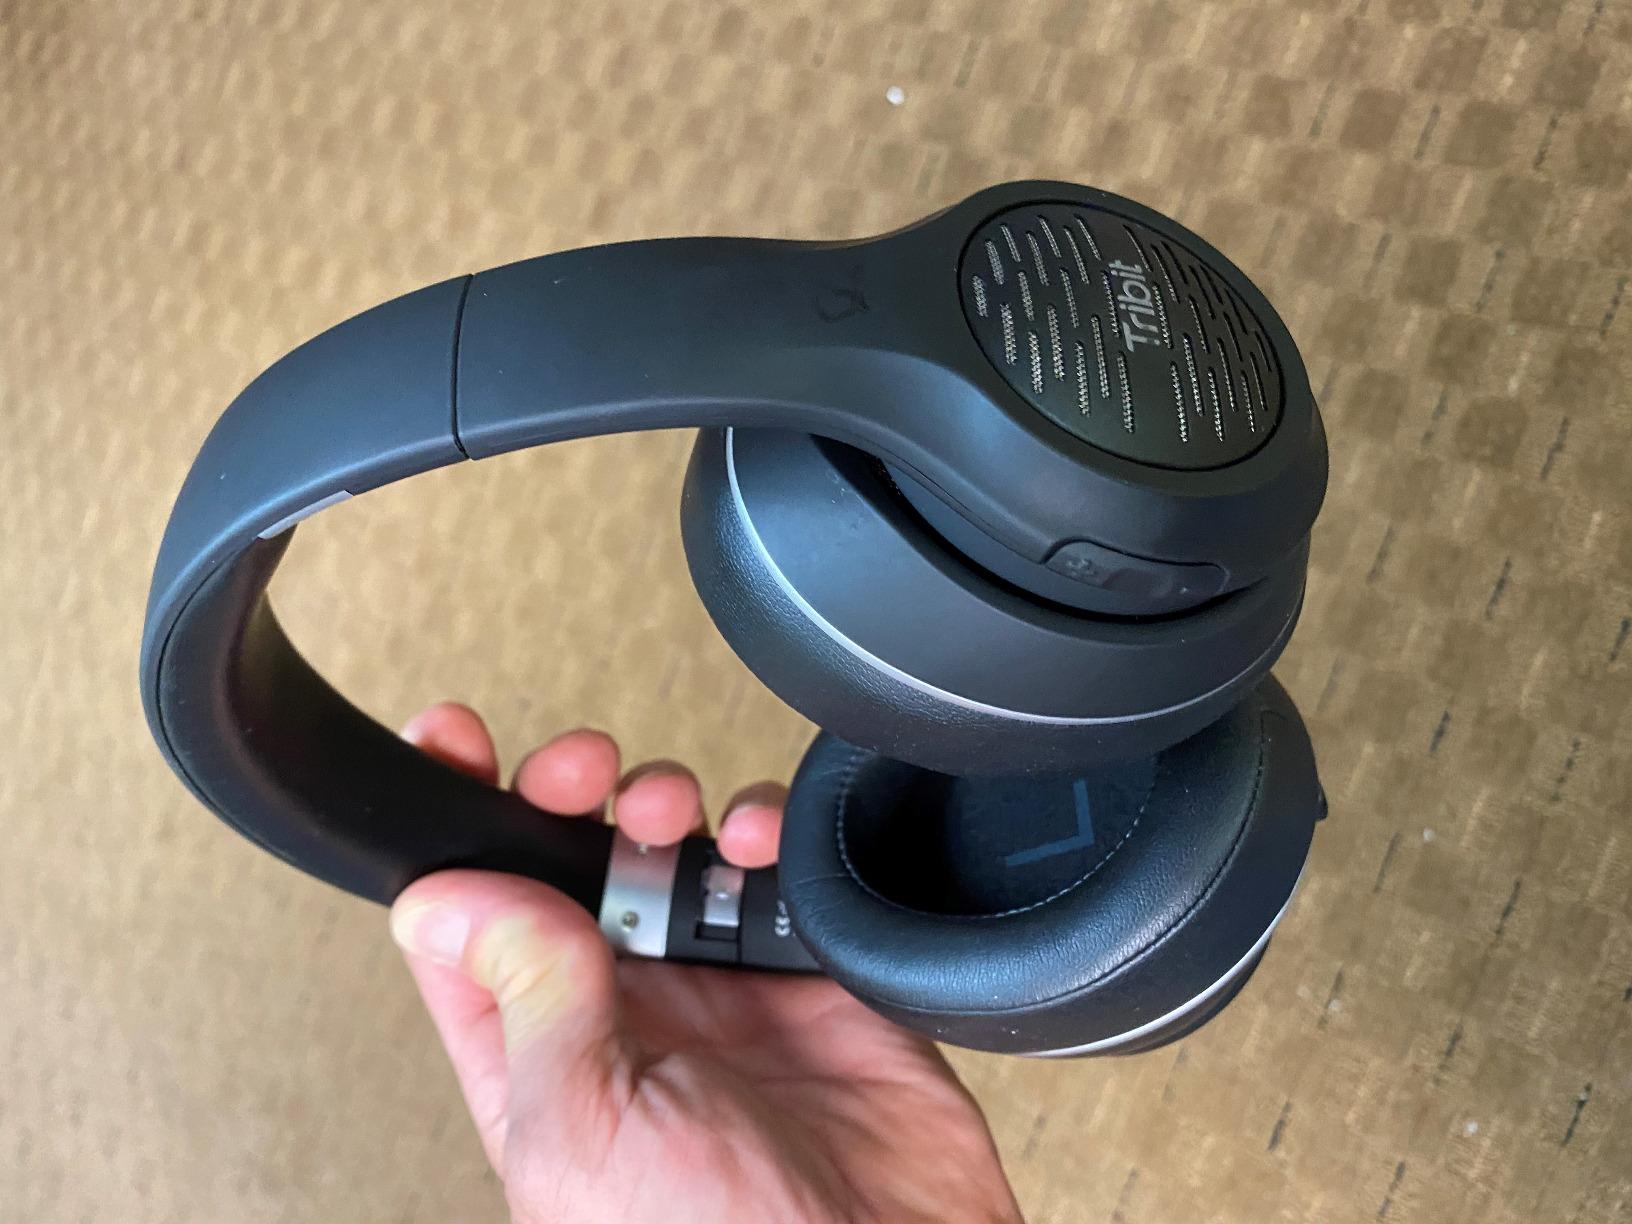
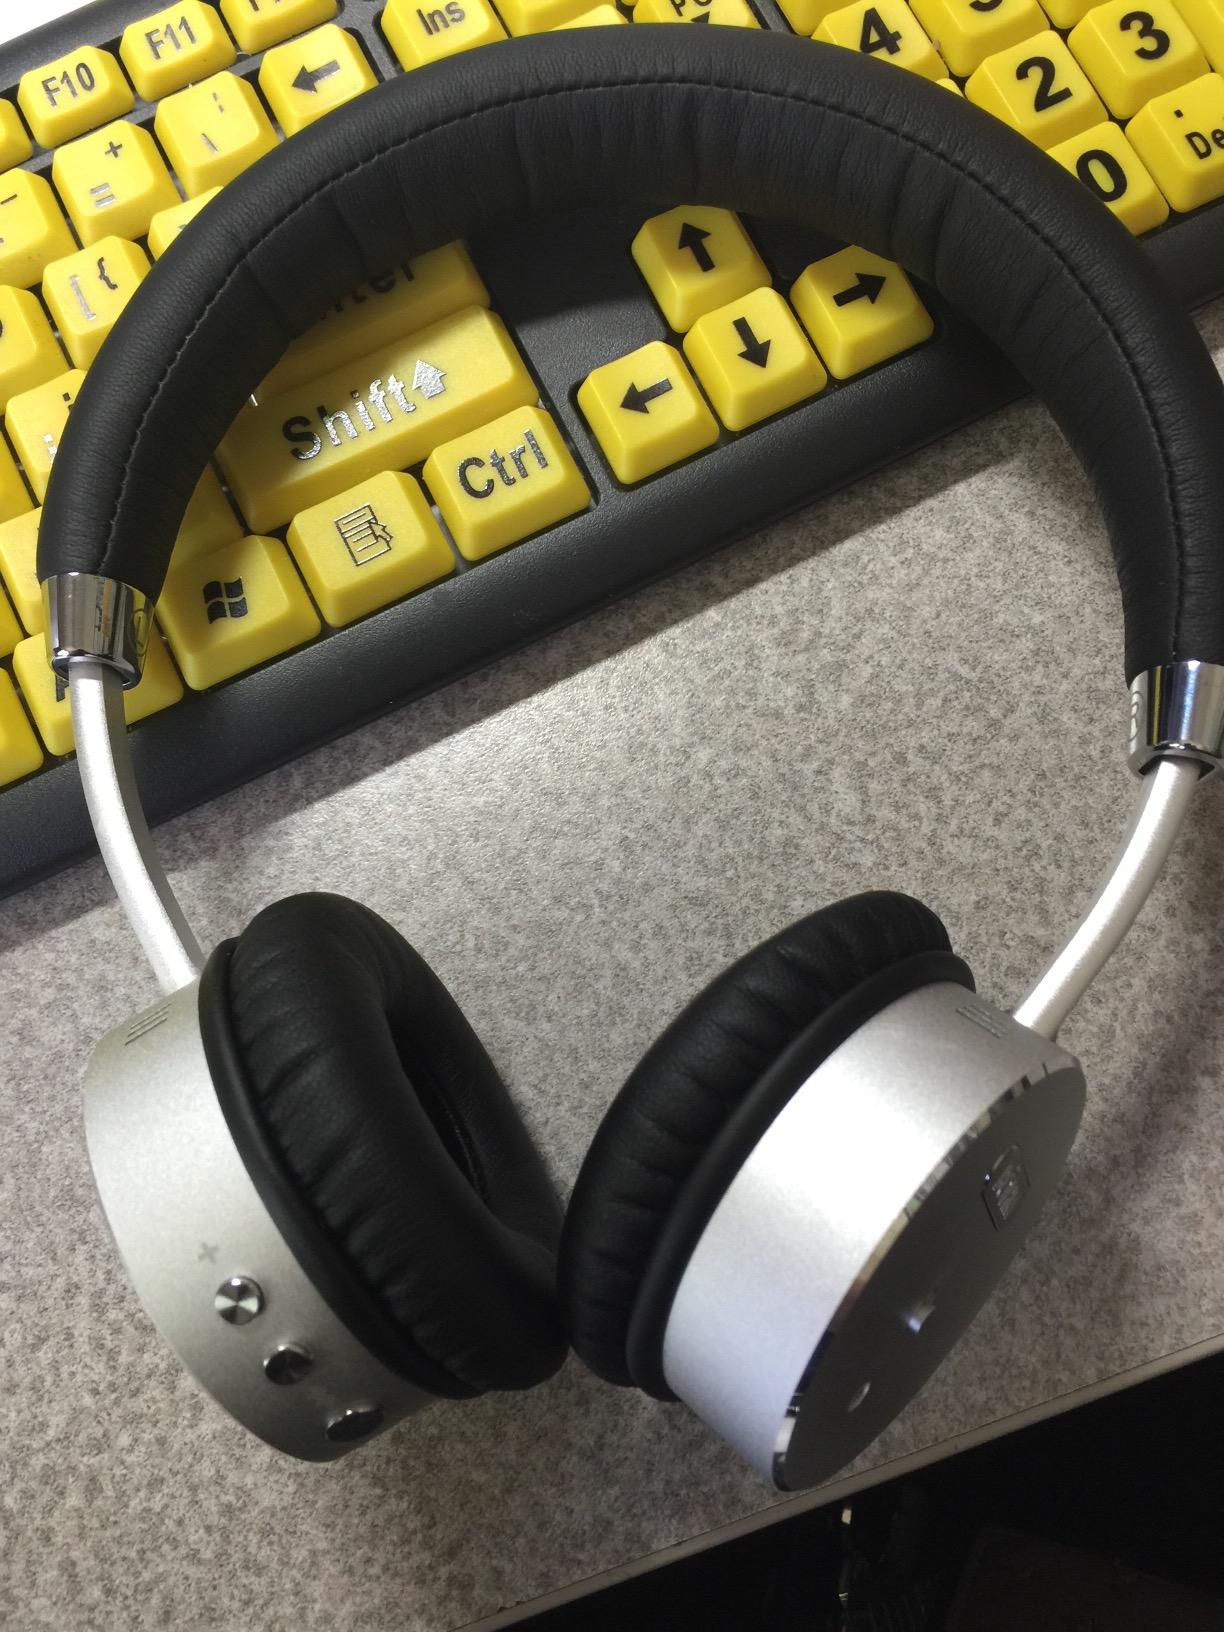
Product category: headphones
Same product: no